Sinéad O'Connor

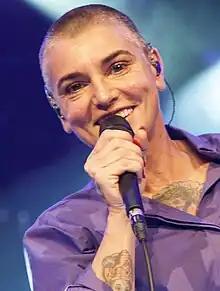
O'Connor performing in 2014

Shuhada' Sadaqat (born Sinéad Marie Bernadette O'Connor; , ; 8 December 1966 – 26 July 2023) was an Irish singer-songwriter, record producer and activist. Her debut studio album, "The Lion and the Cobra", was released in 1987 and achieved international chart success. Her 1990 album, "I Do Not Want What I Haven't Got", was her biggest commercial success, selling over seven million copies worldwide. Its lead single, "Nothing Compares 2 U", was named the top world single of the year at the "Billboard" Music Awards.